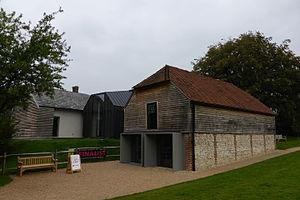
Ethel Mary Mairet, née le 17 février 1872 à Barnstaple et morte le 18 novembre 1952 à Ditchling, est une tisserande britannique ayant eu un rôle important dans le développement de l'artisanat textile au cours de la première moitié du XXᵉ siècle. Ses recherches sur les techniques de tissage, de teinture et de broderie à Ceylan et en Inde lui ont valu une grande notoriété allant jusqu'au Mahatma Gandhi et son enseignement du tissage ont influencé de nombreux élèves.